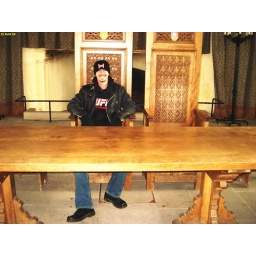
Ryan sitting in the King's dining chair in the Great Hall.